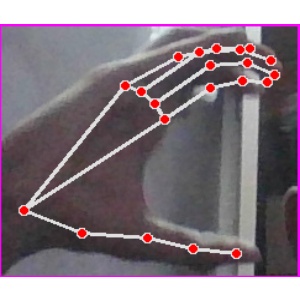
अक्षर: ऋ